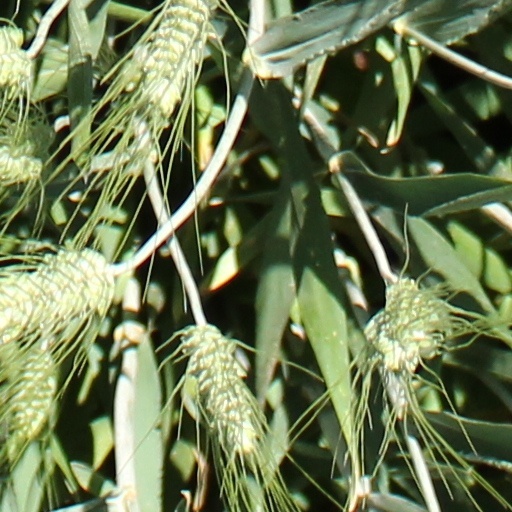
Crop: wheat